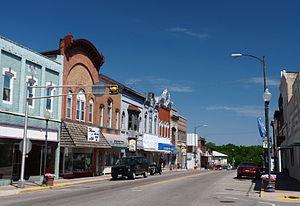
La ville américaine de Neillsville est le siège du comté de Clark, dans le Wisconsin. Elle comptait 2 463 habitants lors du recensement de 2010.